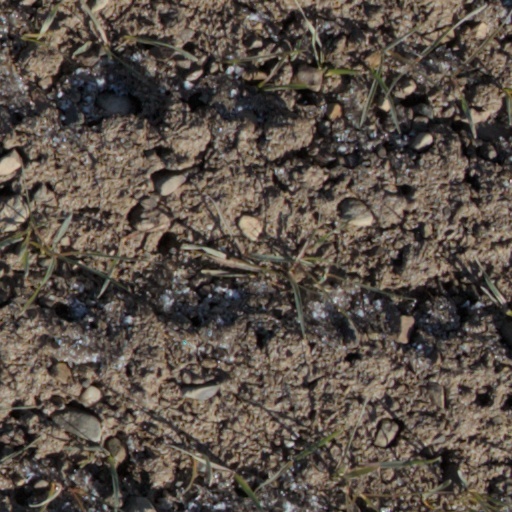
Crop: wheat